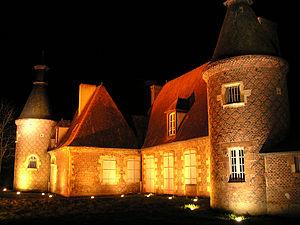
Le Château de Panloup à Yzeure (Allier, Auvergne, France).
Cet article recense les sites naturels protégés dans l'Allier, en France.
Yzeure est une commune française, située dans le département de l'Allier en région Auvergne-Rhône-Alpes.
Le château de Panloup est un château situé à Yzeure, en France.
Cet article recense une partie des monuments historiques de l'Allier, en France.